Nerijus Numavičius

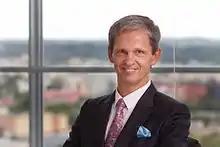
Numa in 2016

Nerijus Numa (born Nerijus Numavičius; 12 May 1967) is a Lithuanian businessman. Nerijus Numa is an investor and ultimate beneficial owner (UBO) of private holding company Vilniaus prekyba.